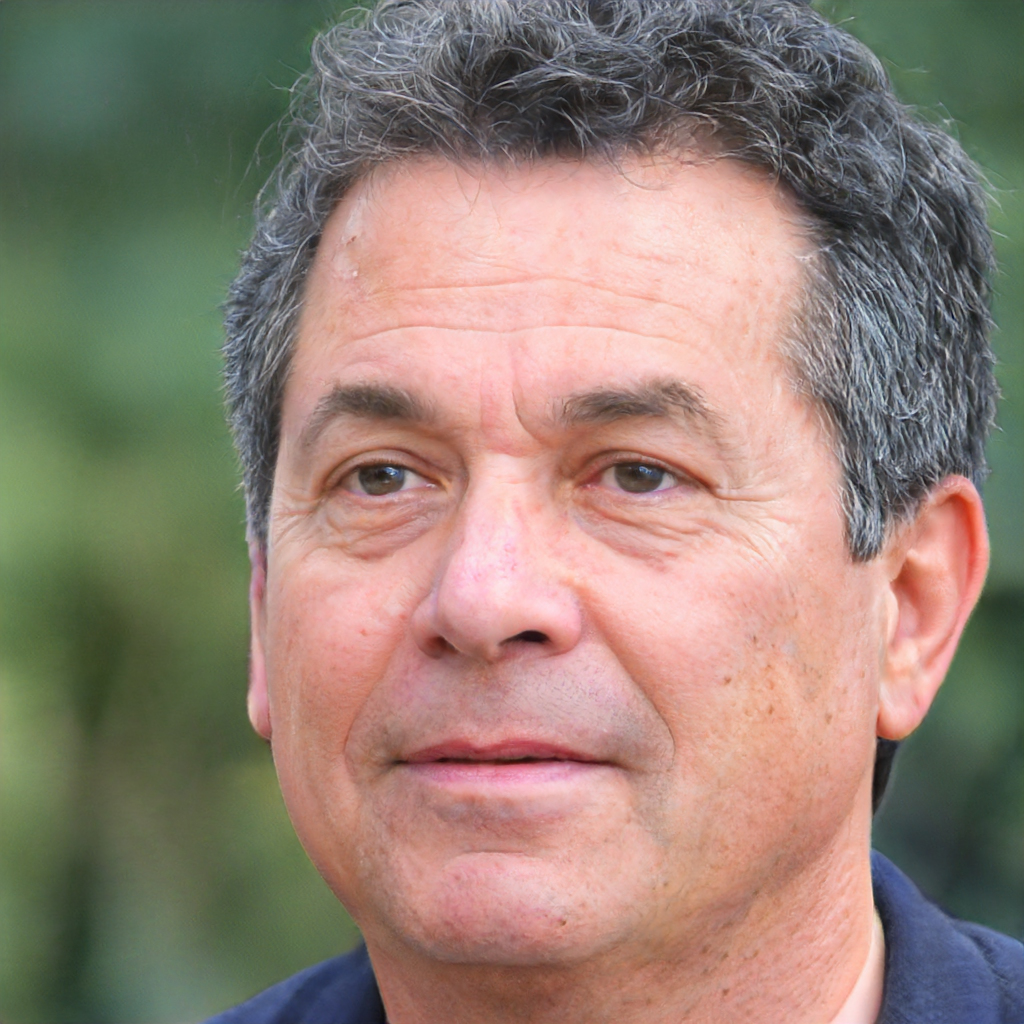
Gender: Male